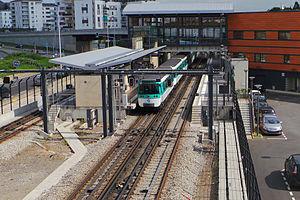
Pointe du Lac est une station de la ligne 8 du métro de Paris, située sur la commune de Créteil. C'est la 300ᵉ station du métro de Paris, ouverte le 8 octobre 2011. C'est, depuis cette date, le terminus oriental de la ligne 8.